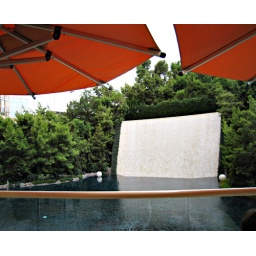
waterfall in the wall forest at the Wynn Vegas